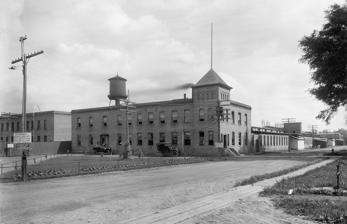
Building: Lansing Car Assembly
Country: United States of America
Year built: 1901
American automobile factory 42°43′26″N 84°34′57″W / 42.723887°N 84.582539°W / 42.723887; -84.582539 Lansing Car Assembly Olds Motor Works c. 1905–1920 Operated 1901–2006 Location Lansing, Michigan Coordinates 42°43′N 84°35′W / 42.72°N 84.58°W / 42.72; -84.58 Industry Automotive Products Automobiles Owner(s) Olds Motor Works (1901–1908) General Motors (1908–2006) Defunct May 2006 ; 18 years ago ( 2006-05 ) Lansing Car Assembly was a General Motors automobile factory in Lansing, Michigan . It contained two elements, a 1901 automobile plant in downtown Lansing, and the 1920 Durant Motors factory on Lansing's Far Westside. The Lansing plant was the home factory for Oldsmobile, and the longest-operating automobile factory in the United States when it closed on May 6, 2005, and one of General Motors  last assembly plants where vehicle bodies were made at one plant, and then trucked to another plant to be finished. General Motors began demolition of the plant in the spring of 2006, and demolition was completed in 2007. A new plant at nearby Lansing Grand River Assembly , which began production in 2001, as well as the Delta Township called Lansing Delta Township Assembly assumed some operations when it began production in 2006. From the 1940s through the 1980s, it was the main producer of full-size Oldsmobiles ( 88 and 98 ), but by the 1990s it was producing compact cars for several GM divisions. History Lansing Car Assembly (LCA) began in 1901 when Ransom E. Olds moved his Olds Motor Works company to the city. He set up his plant on the site of the fairgrounds next to the Grand River . This plant in downtown Lansing would later be known as Lansing Car Assembly – Chassis Plant. Engine block and cylinder heads were cast at Saginaw Metal Casting Operations . Body shop (plant #6) The plant along Verlinden Avenue, on Lansing's border with Lansing Township , opened in 1920 as a factory for Durant Motor Works. After the demise of Durant in 1931, the plant remained closed until GM purchased it in 1935. It restarted production for GM's Fisher Body division, later becoming the Buick – Oldsmobile – Cadillac factory. Its final name was Lansing Car Assembly – Body Plant. The last cars that Lansing Car Assembly produced were the Chevrolet Malibu / Chevrolet Classic , Oldsmobile Alero , and Pontiac Grand Am , which was the final vehicle built there.  The plant built the very last Oldsmobile , a 2004 Alero. LCA was regularly ranked among the most productive automobile assembly plants in North America . In 2002, it was ranked the number one most productive assembly plant in North America by The Harbour Report, the auto industry's leading measurement of plant efficiency. Main plant (plant #1) The main plant was located in downtown Lansing, Michigan , located along Martin Luther King, Jr. Boulevard at the Grand River . It sat on the original site of the Michigan State Fairgrounds.  The plant also included the unique "Lansing GM Building 150" which sat in between Martin Luther King, Jr. Boulevard bridges. It featured two separate assembly lines. Partially completed vehicles were transported by truck from the Body Plant to either the North Line "M" or the South Line "C" for completion. Upon completion, cars were driven off the assembly line and under northbound Martin Luther King, Jr.Boulevard bridge. After final inspection, the cars were placed in staging yards to either be shipped by truck or by rail. The first factory on site opened in 1902 as part of Olds Motor Works, and became part of General Motors when they bought that company out in 1908.  The complex was closed in 2005, finally being demolished in 2007.  Harbour Consulting rated it as the sixth most efficient auto plant in North America in 2006. Vehicles produced Oldsmobile Six (1913–1921) Oldsmobile Model 30 (1923-1927) Oldsmobile F-Series (1928-1938) Oldsmobile L-Series (1928-1938) Viking companion brand (1929-1931) Oldsmobile Series 60 (1938–1948) Oldsmobile Series 70 (1938–1950) Oldsmobile Series 80 (1949–1984) Oldsmobile Series 90 (1940–1984) Oldsmobile Cutlass / Oldsmobile Cutlass Supreme (1961–1984) Buick Somerset (1985–1987) Oldsmobile Calais/Cutlass Calais (1985–1991) Pontiac Grand Am (1985–2005) Buick Skylark (1986–1998) Oldsmobile Achieva (1992–1998) Chevrolet Cavalier coupe (1995–1998) Oldsmobile Alero (1999–2004) Chevrolet Malibu/Classic (2001–2005) References